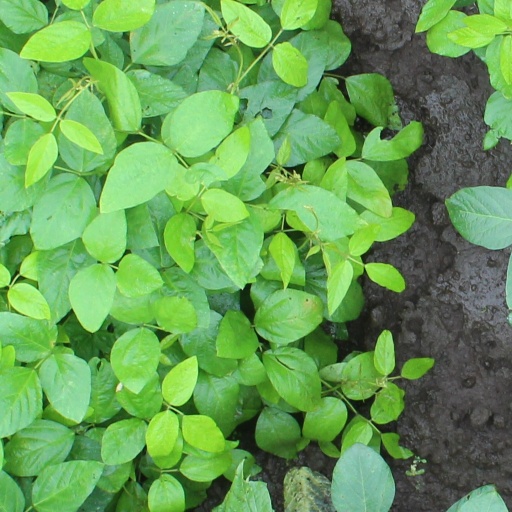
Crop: soybean